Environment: real
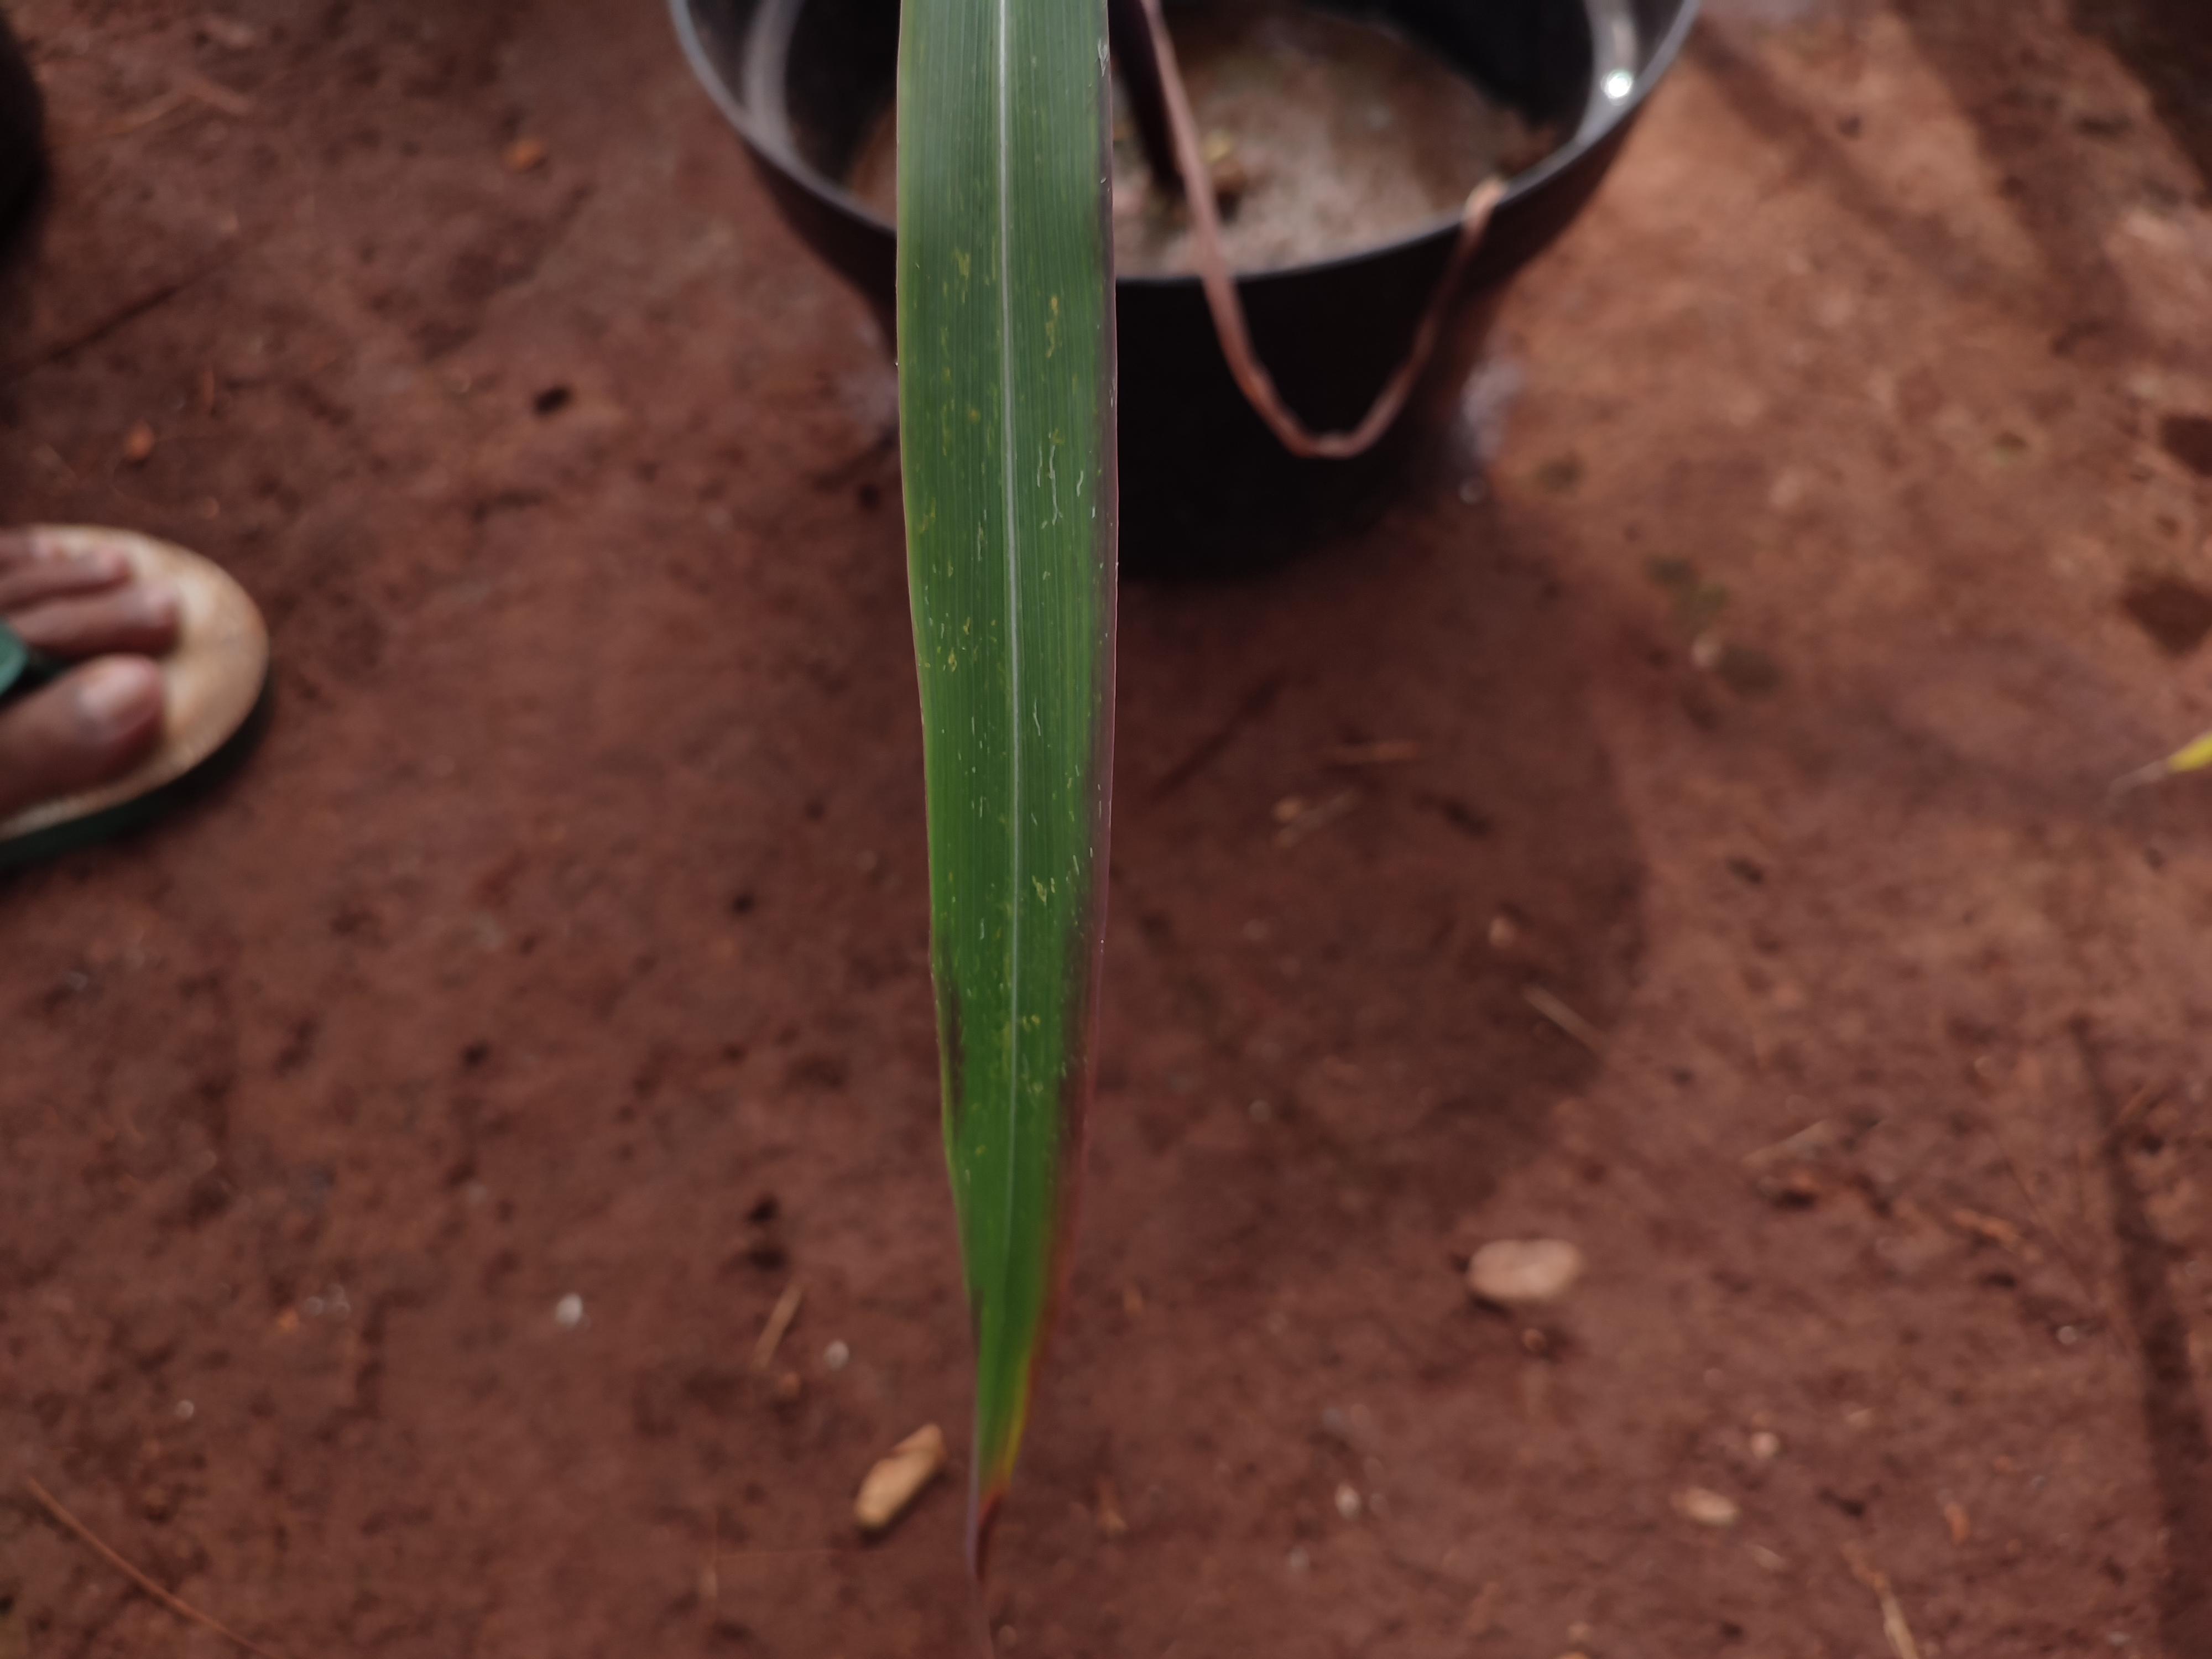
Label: phosphorus_deficiency